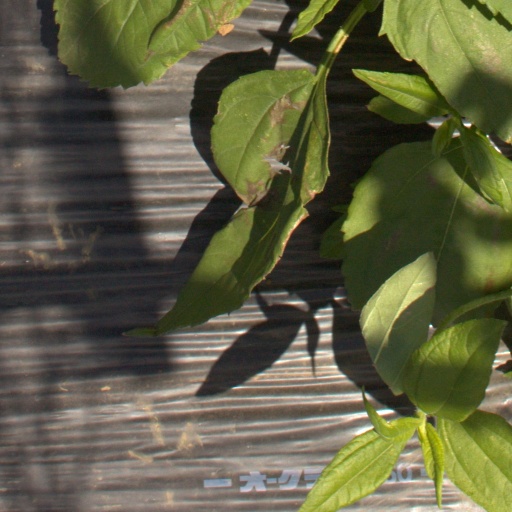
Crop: Jerusalem artichoke